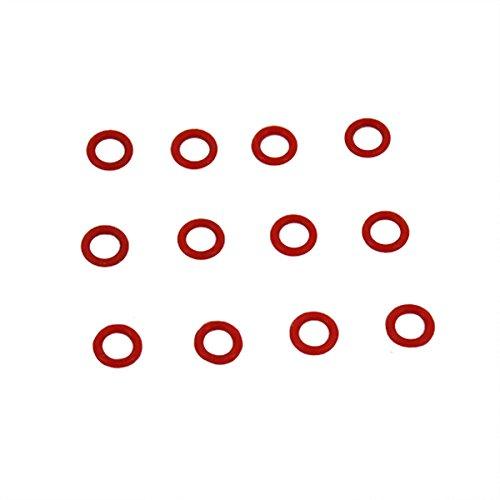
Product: Redcat Racing 02078 O-Rings (12Piece)
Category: Remote & App Controlled Vehicle Parts | Power Plant & Driveline Systems | Combustion Engines & Parts | Gaskets & O-Rings
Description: Genuine Redcat Racing Replacement part  02078.
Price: $7.27
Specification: ProductDimensions:0.2x0.2x0.1inches|ItemWeight:0.32ounces|ShippingWeight:0.32ounces(Viewshippingratesandpolicies)|DomesticShipping:ItemcanbeshippedwithinU.S.|InternationalShipping:ThisitemcanbeshippedtoselectcountriesoutsideoftheU.S.LearnMore|ASIN:B009JMUVS6|Itemmodelnumber:02078|Manufacturerrecommendedage:14yearsandup